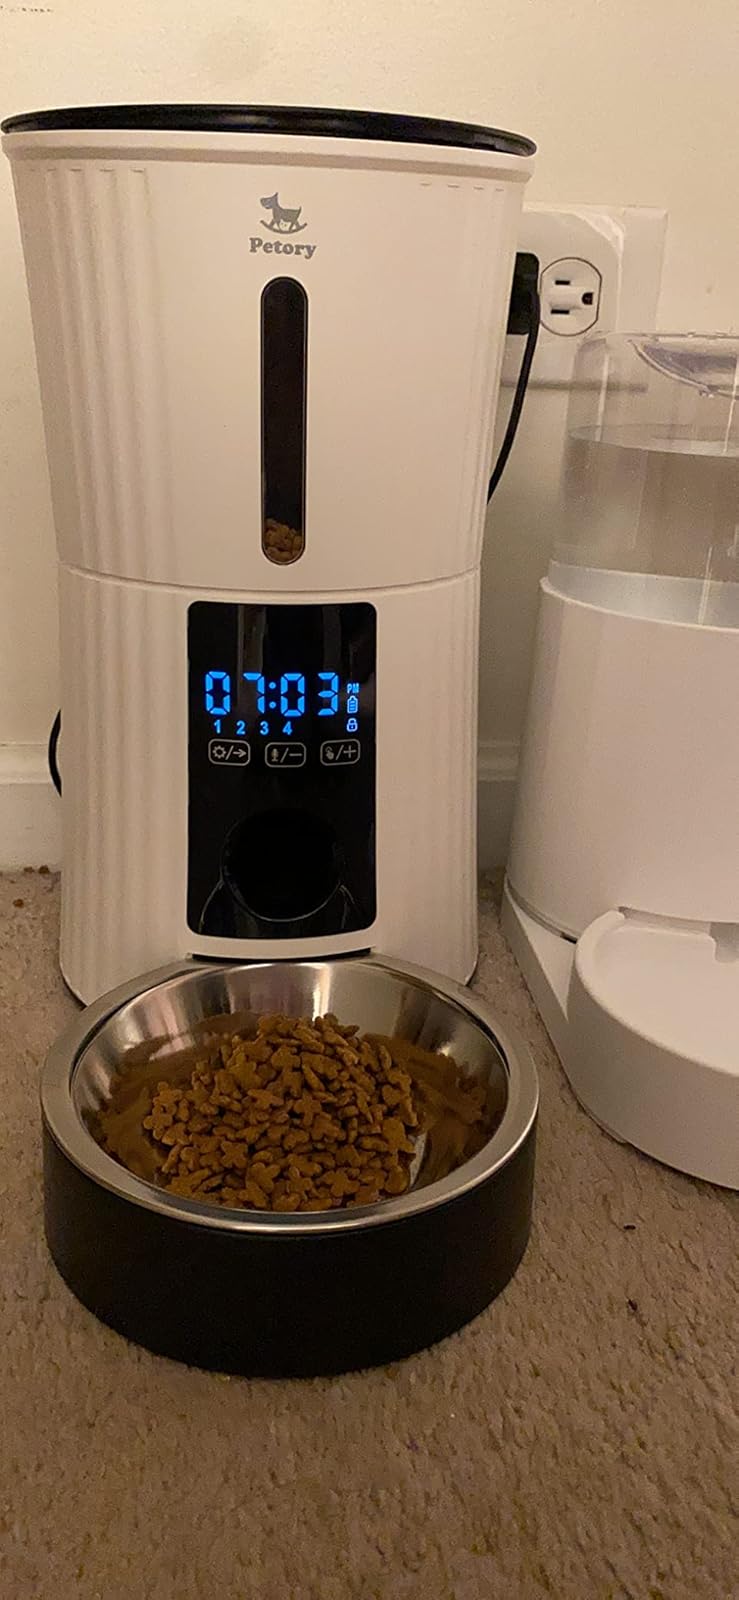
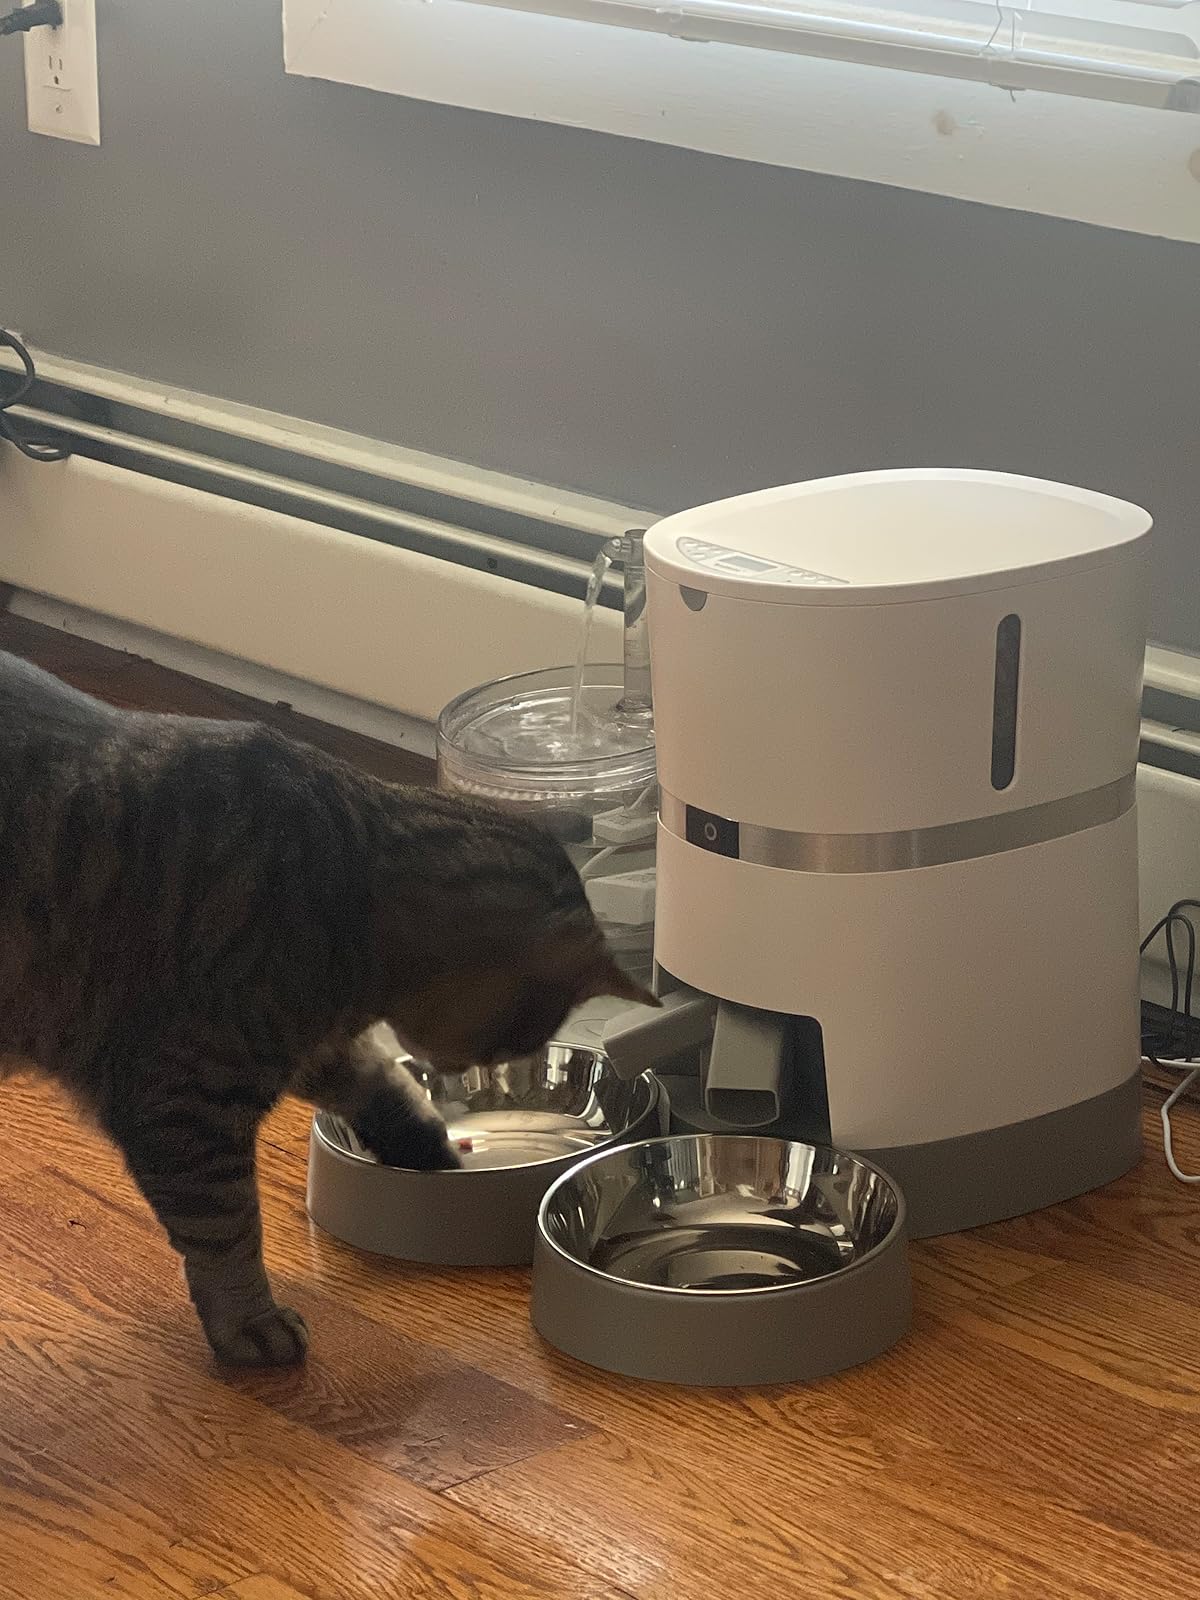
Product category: items_feeder
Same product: no